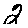
Label: 2